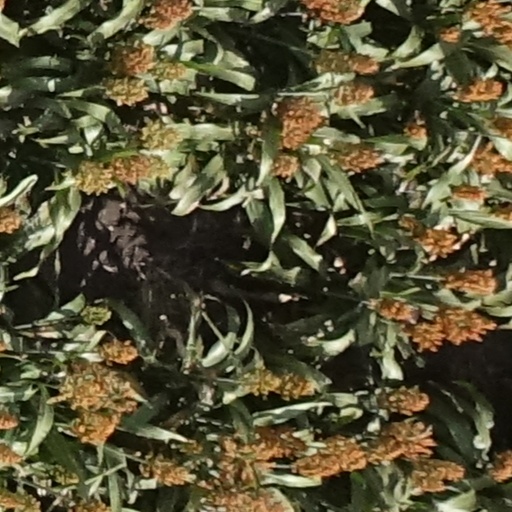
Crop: sorghum